Tropical cyclones and climate change

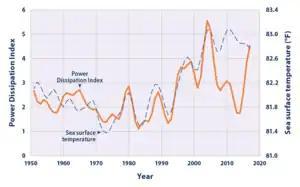
North Atlantic tropical cyclone activity according to the Power Dissipation Index, 1949–2015. Sea surface temperature has been plotted alongside the PDI to show how they compare. The lines have been smoothed using a five-year weighted average, plotted at the middle year.

Climate change affects tropical cyclones in a variety of ways: an intensification of rainfall and wind speed, an increase in the frequency of very intense storms and a poleward extension of where the cyclones reach maximum intensity are among the consequences of human-induced climate change. Tropical cyclones use warm, moist air as their source of energy or "fuel". As climate change is warming ocean temperatures, there is potentially more of this fuel available.